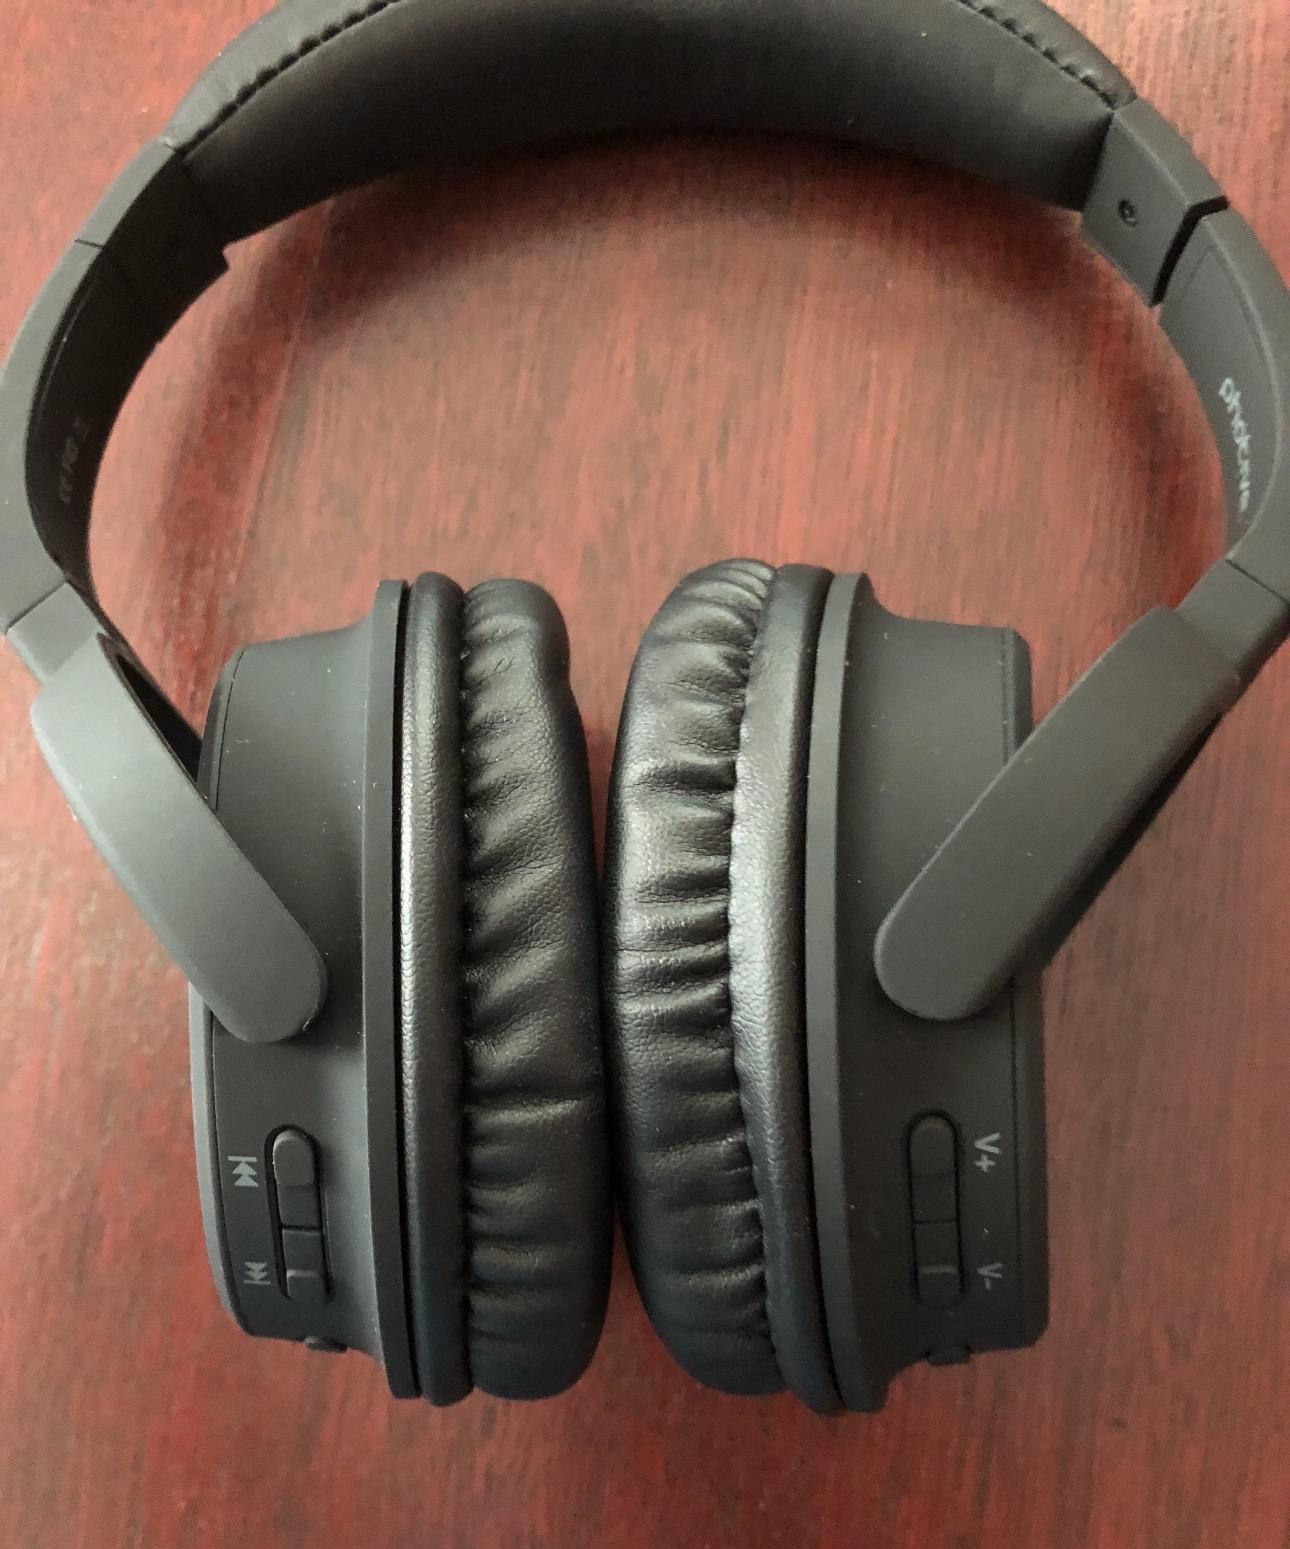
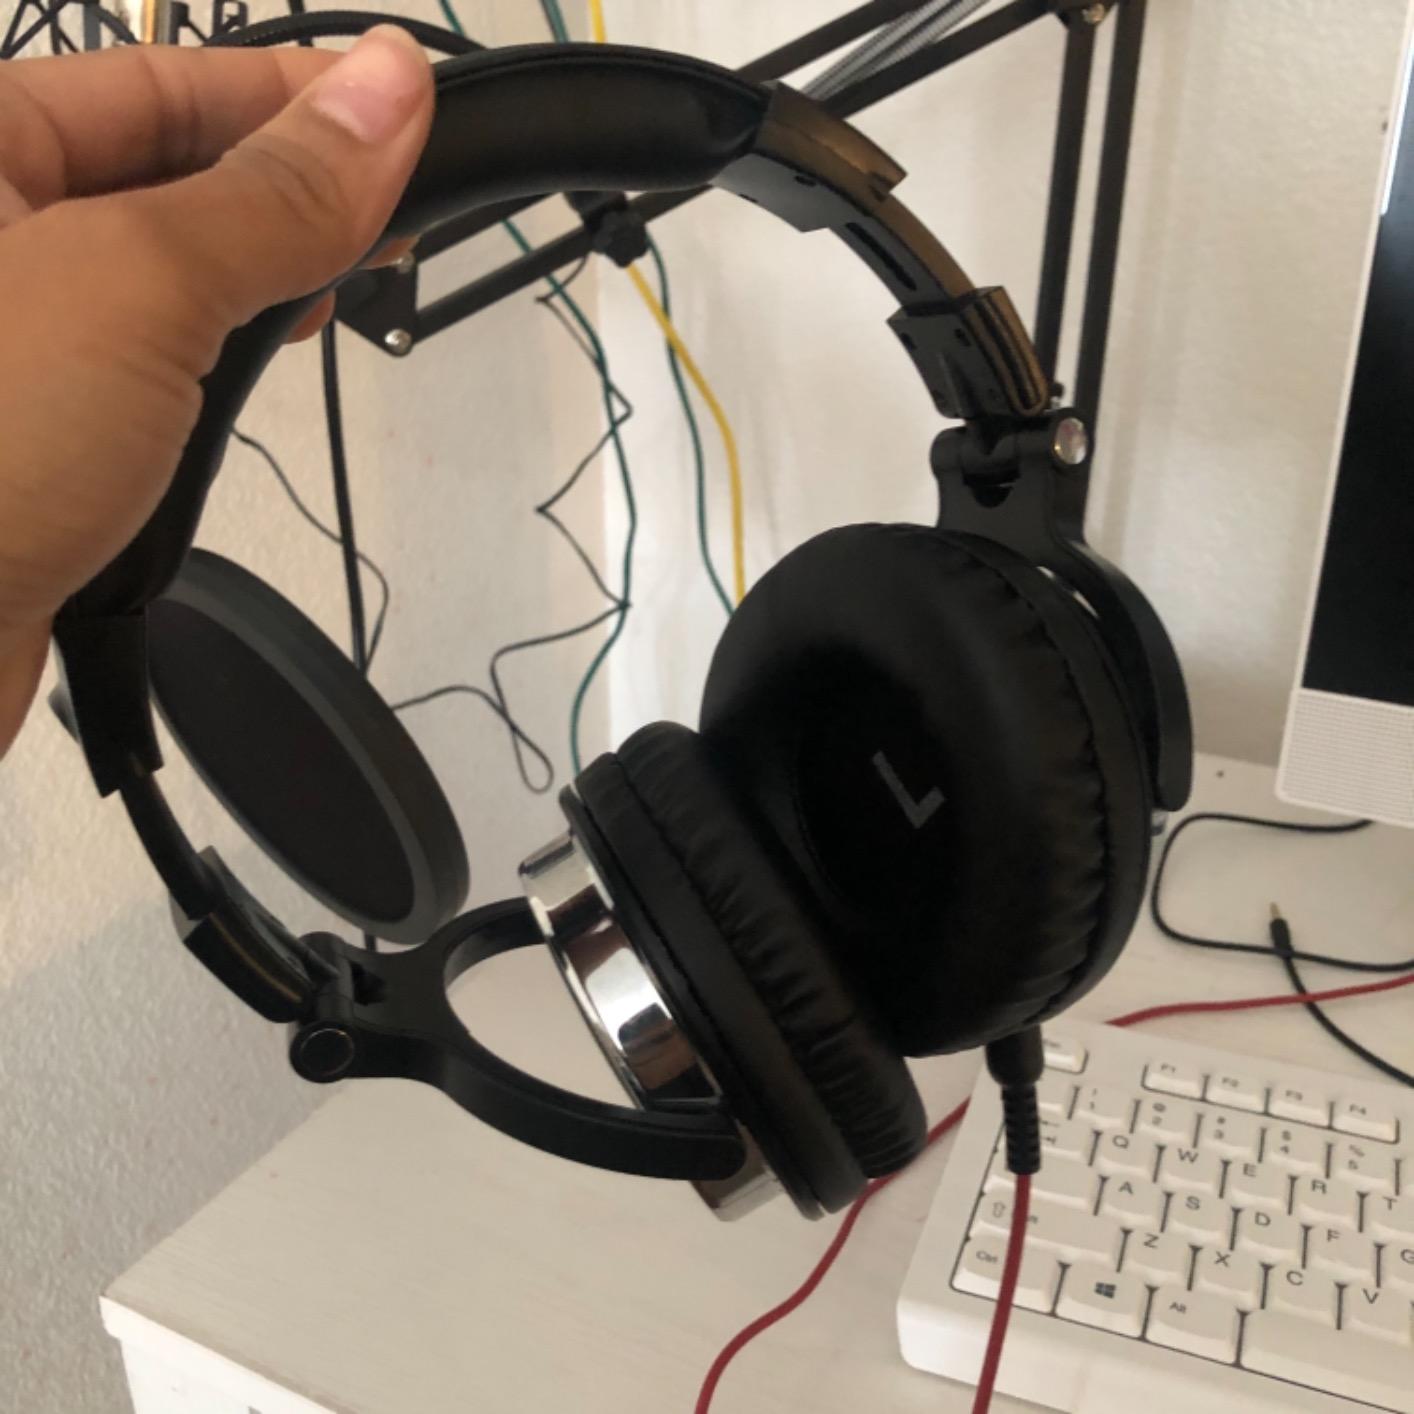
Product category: headphones
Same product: no